IC Bus

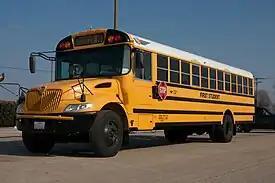
2005-2024 IC CE

Through its predecessor company AmTran, IC traces its roots to 1933, founded as Ward Body Works in Conway, Arkansas. Navistar predecessor International Harvester commenced chassis production 11 years earlier, entering production in 1922. Following the exit of several manufacturing firms from school bus production over the previous decade, IC would be the first newly established manufacturer in the 2000s.